Zubarah

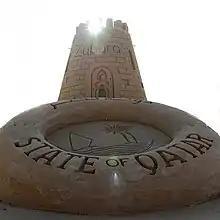
A welcome sign in Zubarah.

In September 1878, several Zubarans were involved in an act of piracy on a passing boat which resulted in the deaths of four people. Political resident Edward Ross demanded that the Ottoman authorities punish the townspeople for the crime, and extended an offer of British naval assistance. He met with wāli Abdullah Pasha in Basra to finalize the deal. Shortly after the British–Ottoman meeting, Jassim bin Mohammed Al Thani and Nasir bin Mubarak attacked Zubarah with a force of 2,000 armed men. By 22 October, Jassim bin Mohammed's army, having sacked the town, surrounded Murair Fort, which was fortified by 500 members of the Naim tribe. The Naim eventually surrendered to Jassim bin Mohammed's forces on unfavorable terms and most of the Zubarah's residents were relocated to Doha. The incident aggravated the ruler of Bahrain due to his treaty with the Naim tribe. There were reports in 1888 that Jassim intended to restore the city so that it could serve as a base for his son-in-law to attack Bahrain, but he renounced his plans after being warned by the British.